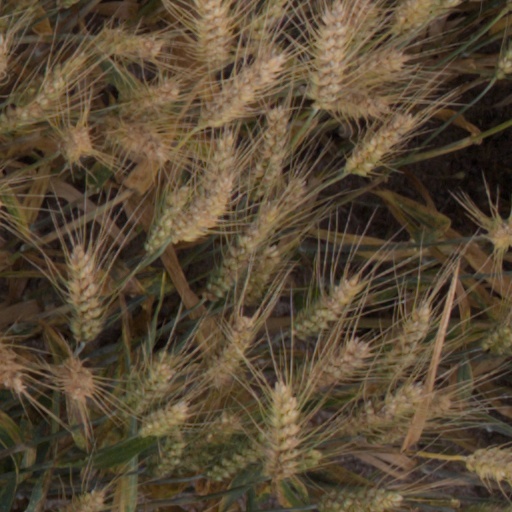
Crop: wheat